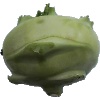
Label: Kohlrabi 1